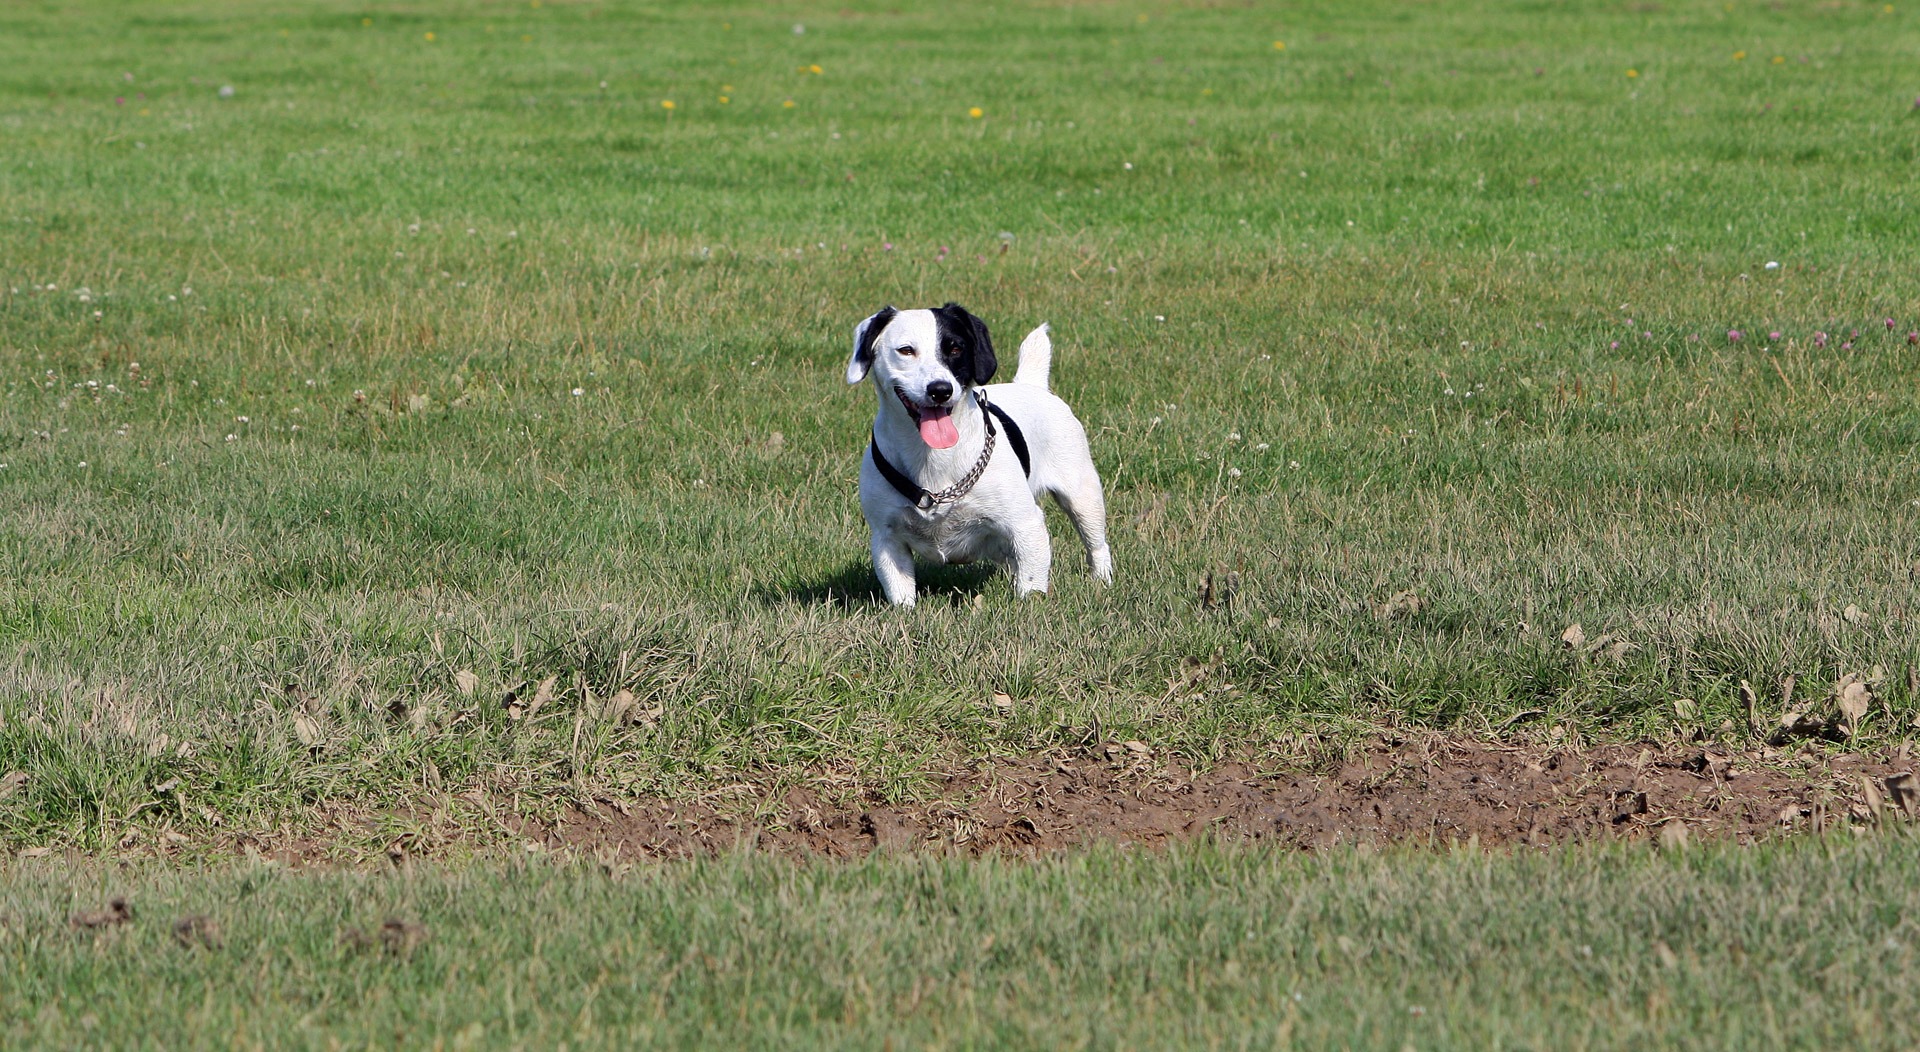
grass, white, dog, cute, canine, photo, standing, pet, portrait, green, mammal, black, outdoors, vertebrate, beautiful, image, terrier, breed, jack russell, jack russell terrier, boston terrier, dog like mammal